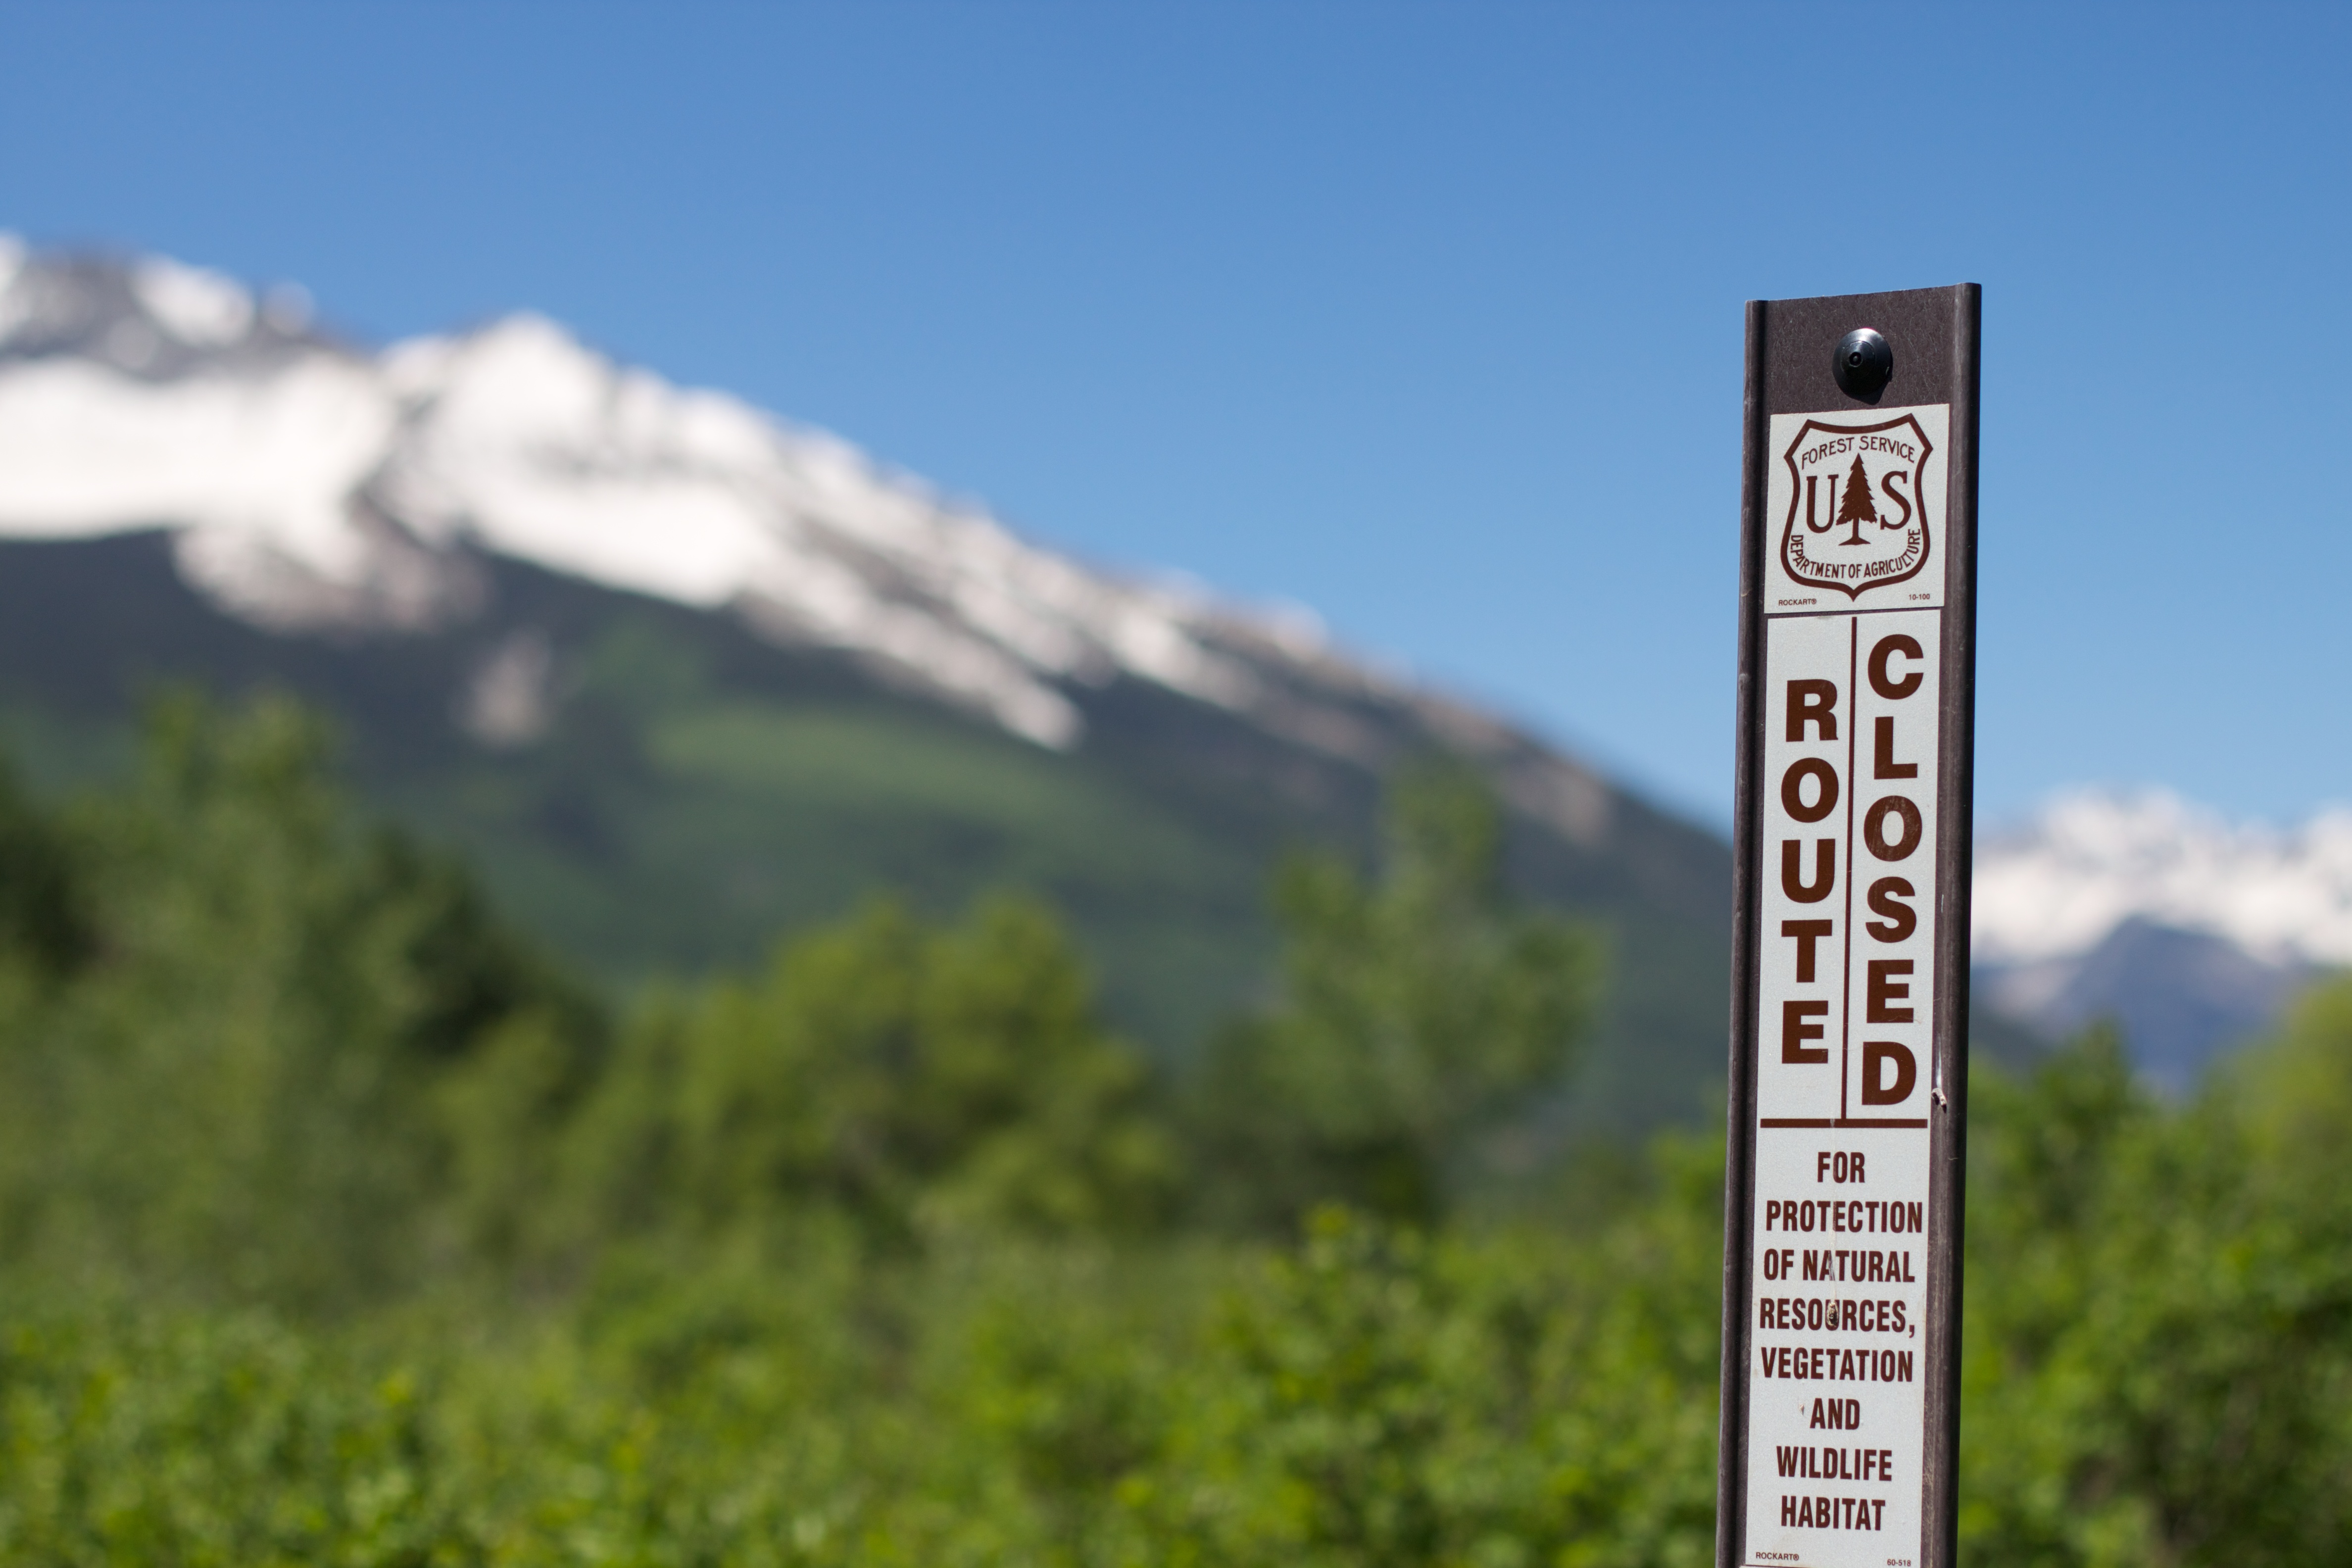
mountain, trail, mountain range, sign, odyssey, rural area, mountainous landforms